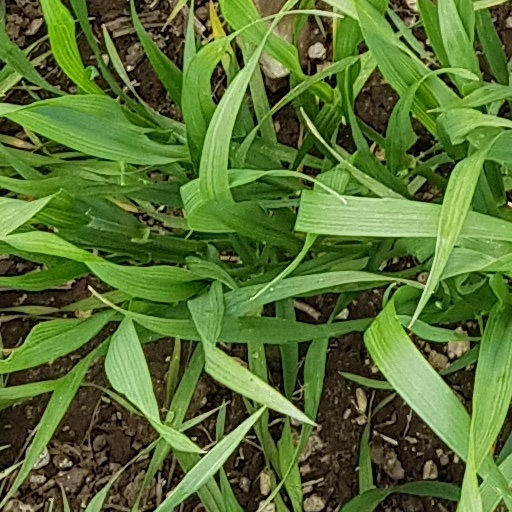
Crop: wheat